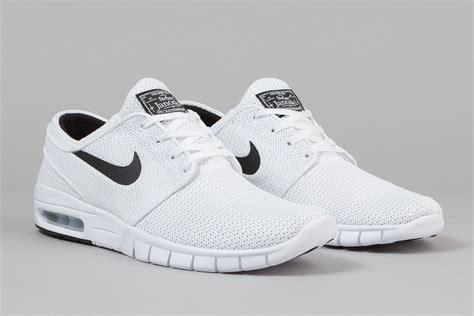
Brand: Nike
Model: SB Stefan Janoski Max